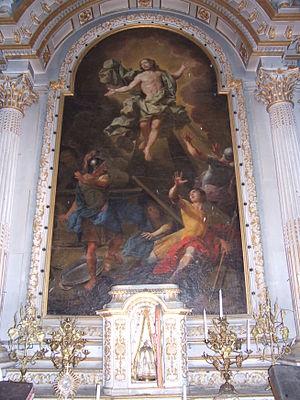
Eustache Restout, Résurrection, Choeur de l'église de Tournay-sur-Odon
Tournay-sur-Odon est une ancienne commune française, située dans le département du Calvados en région Normandie, peuplée de 338 habitants.